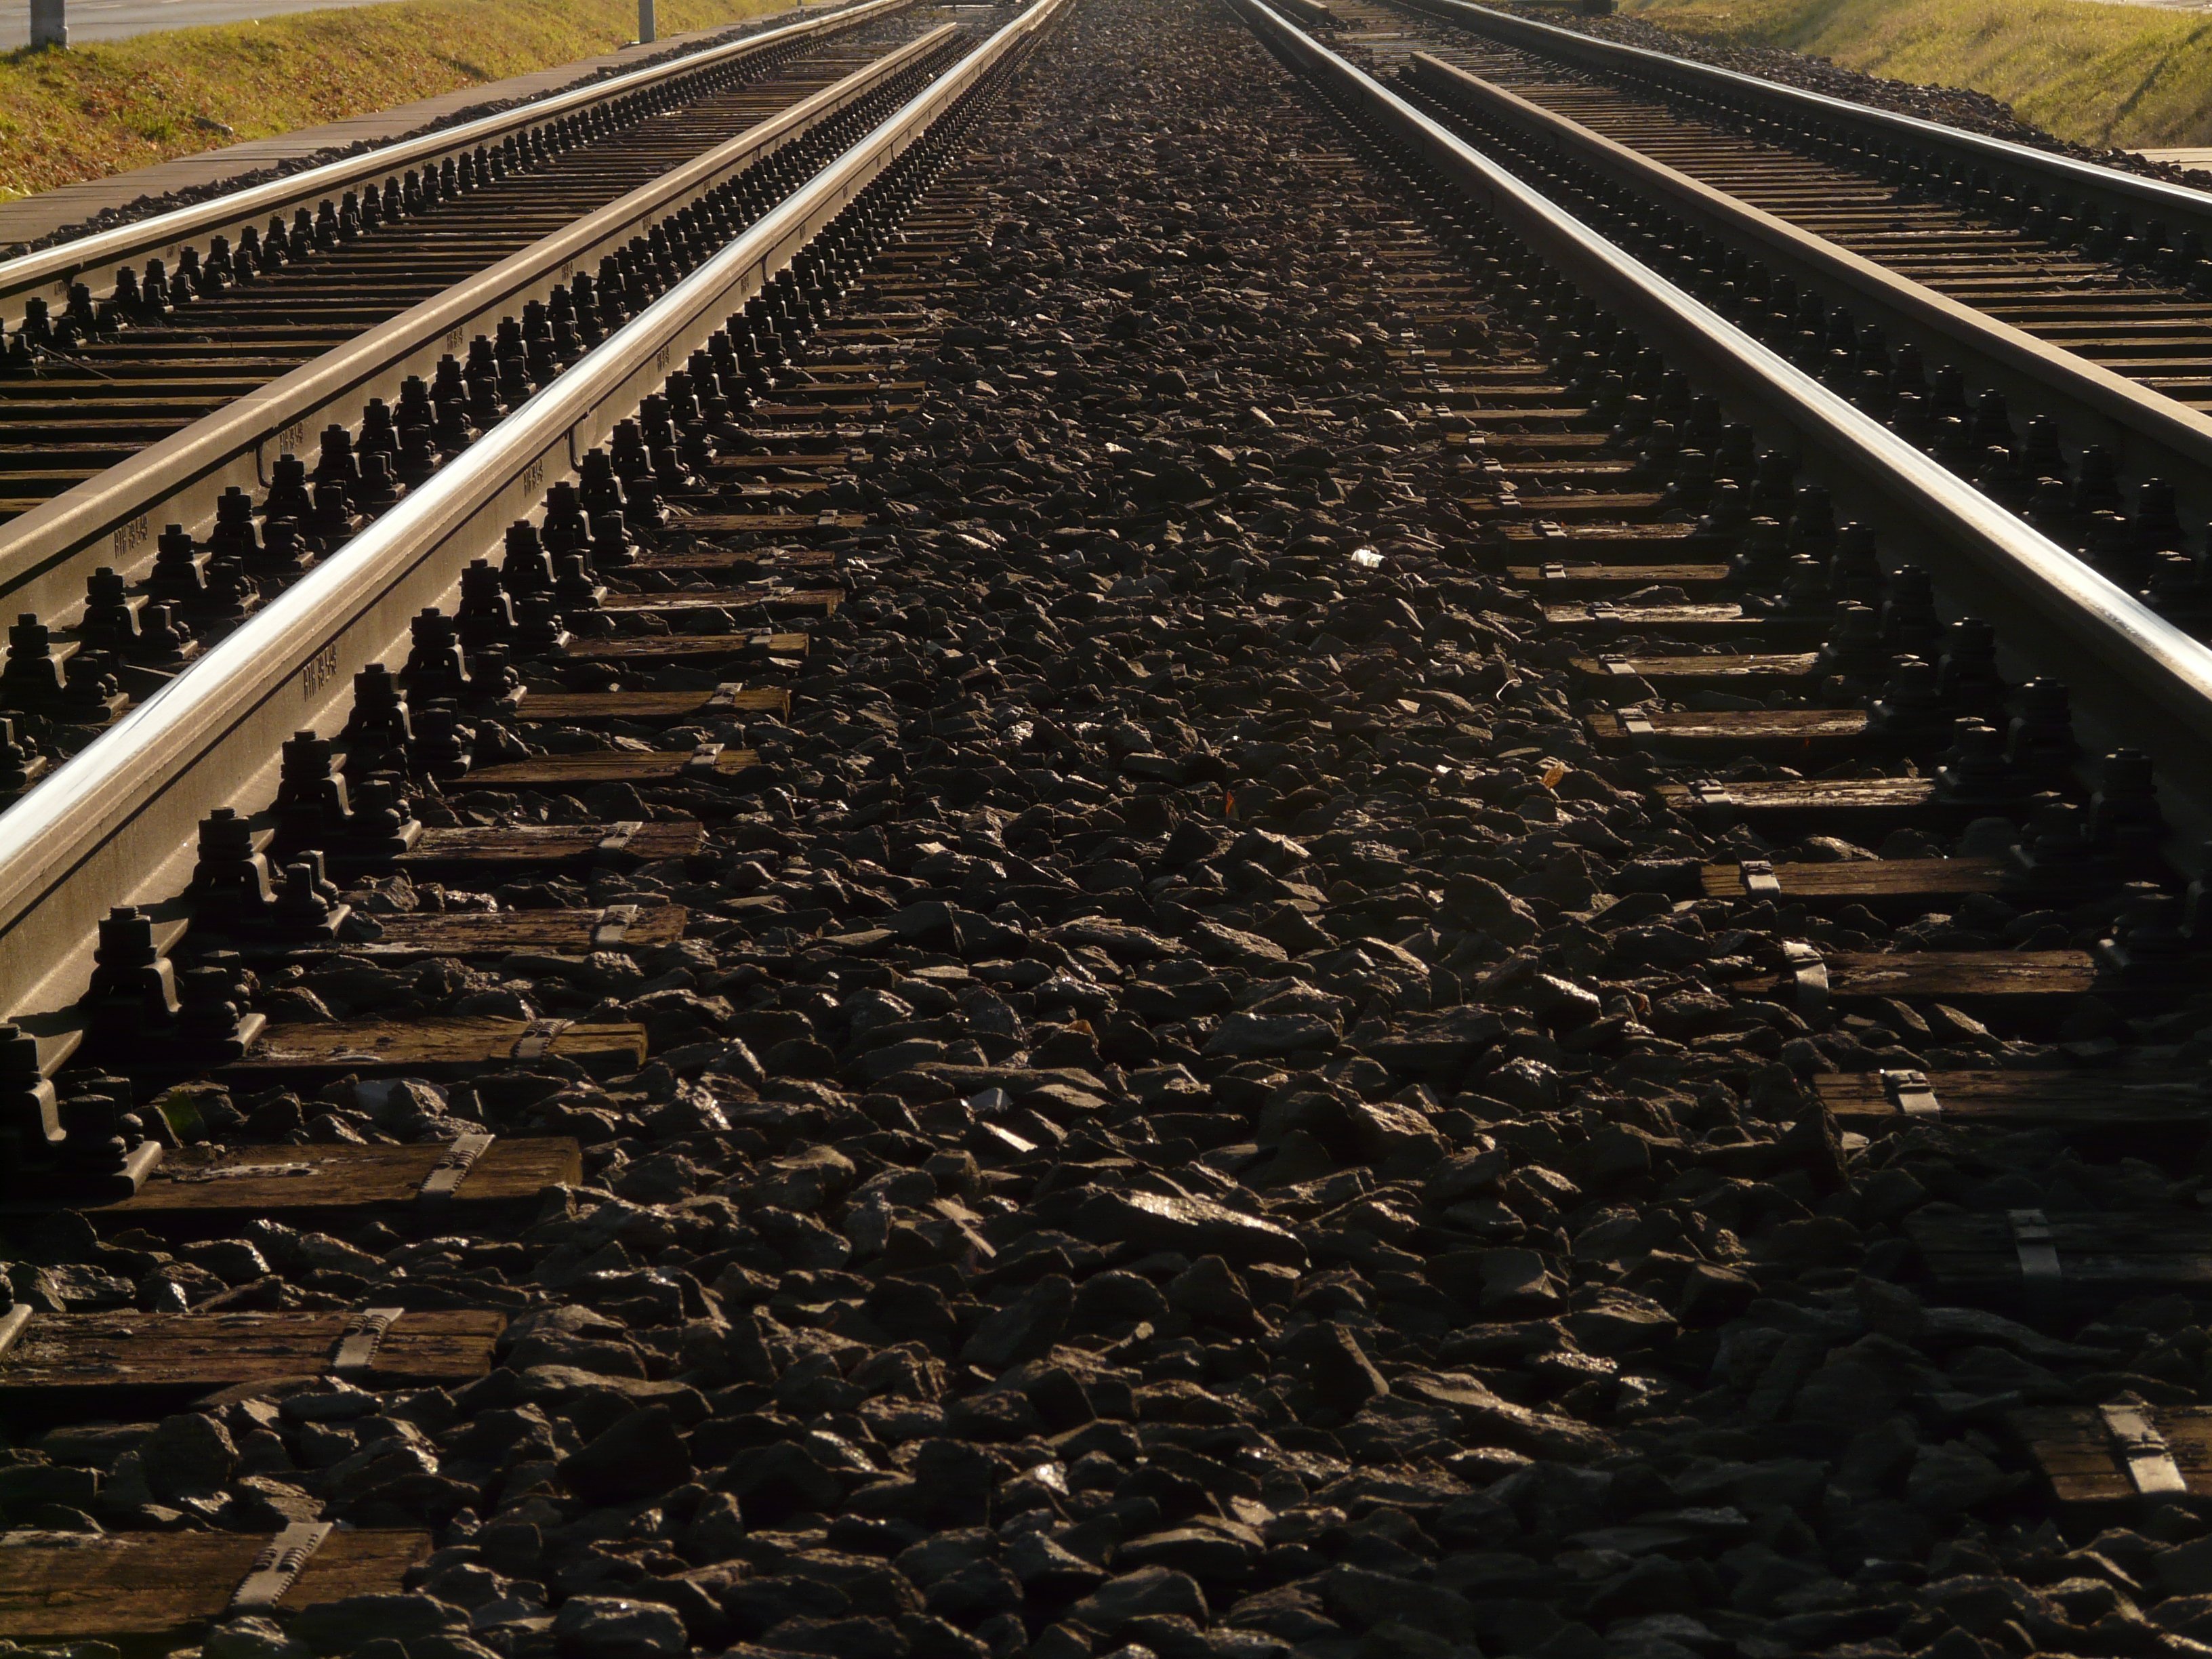
track, railway, field, train, travel, transport, line, soil, stones, locomotive, loco, just, parallel, seemed, back light, wooden sleepers